Kalervo Nissilä

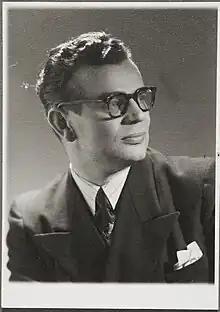
Kalervo Nissilä in the 1950s.

Kaino Kalervo Nissilä (11 July 1913 – 30 March 1997) was a Finnish actor and a theatre leader. He is best remembered for such films as "Härmästä poikia kymmenen" (1950), "Sadan miekan mies" and "Valkoinen peura" (1952).